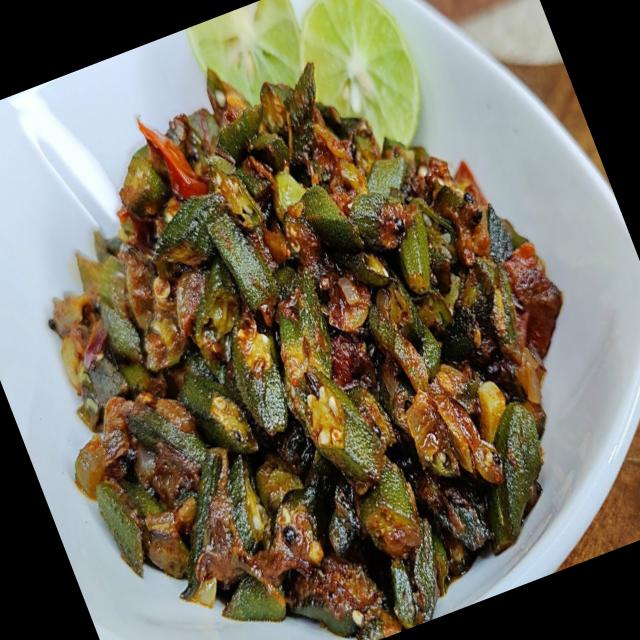
Dish: bhindi_masala